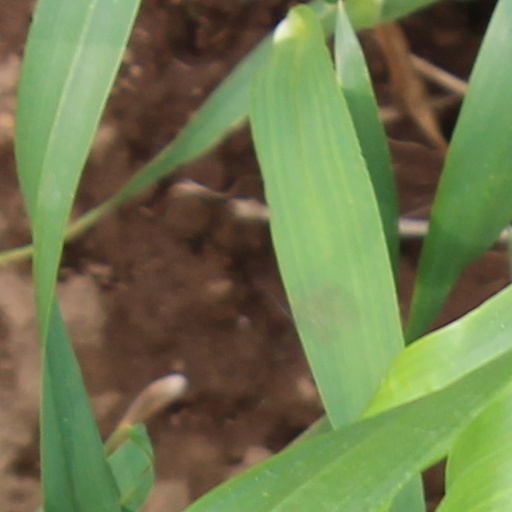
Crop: wheat